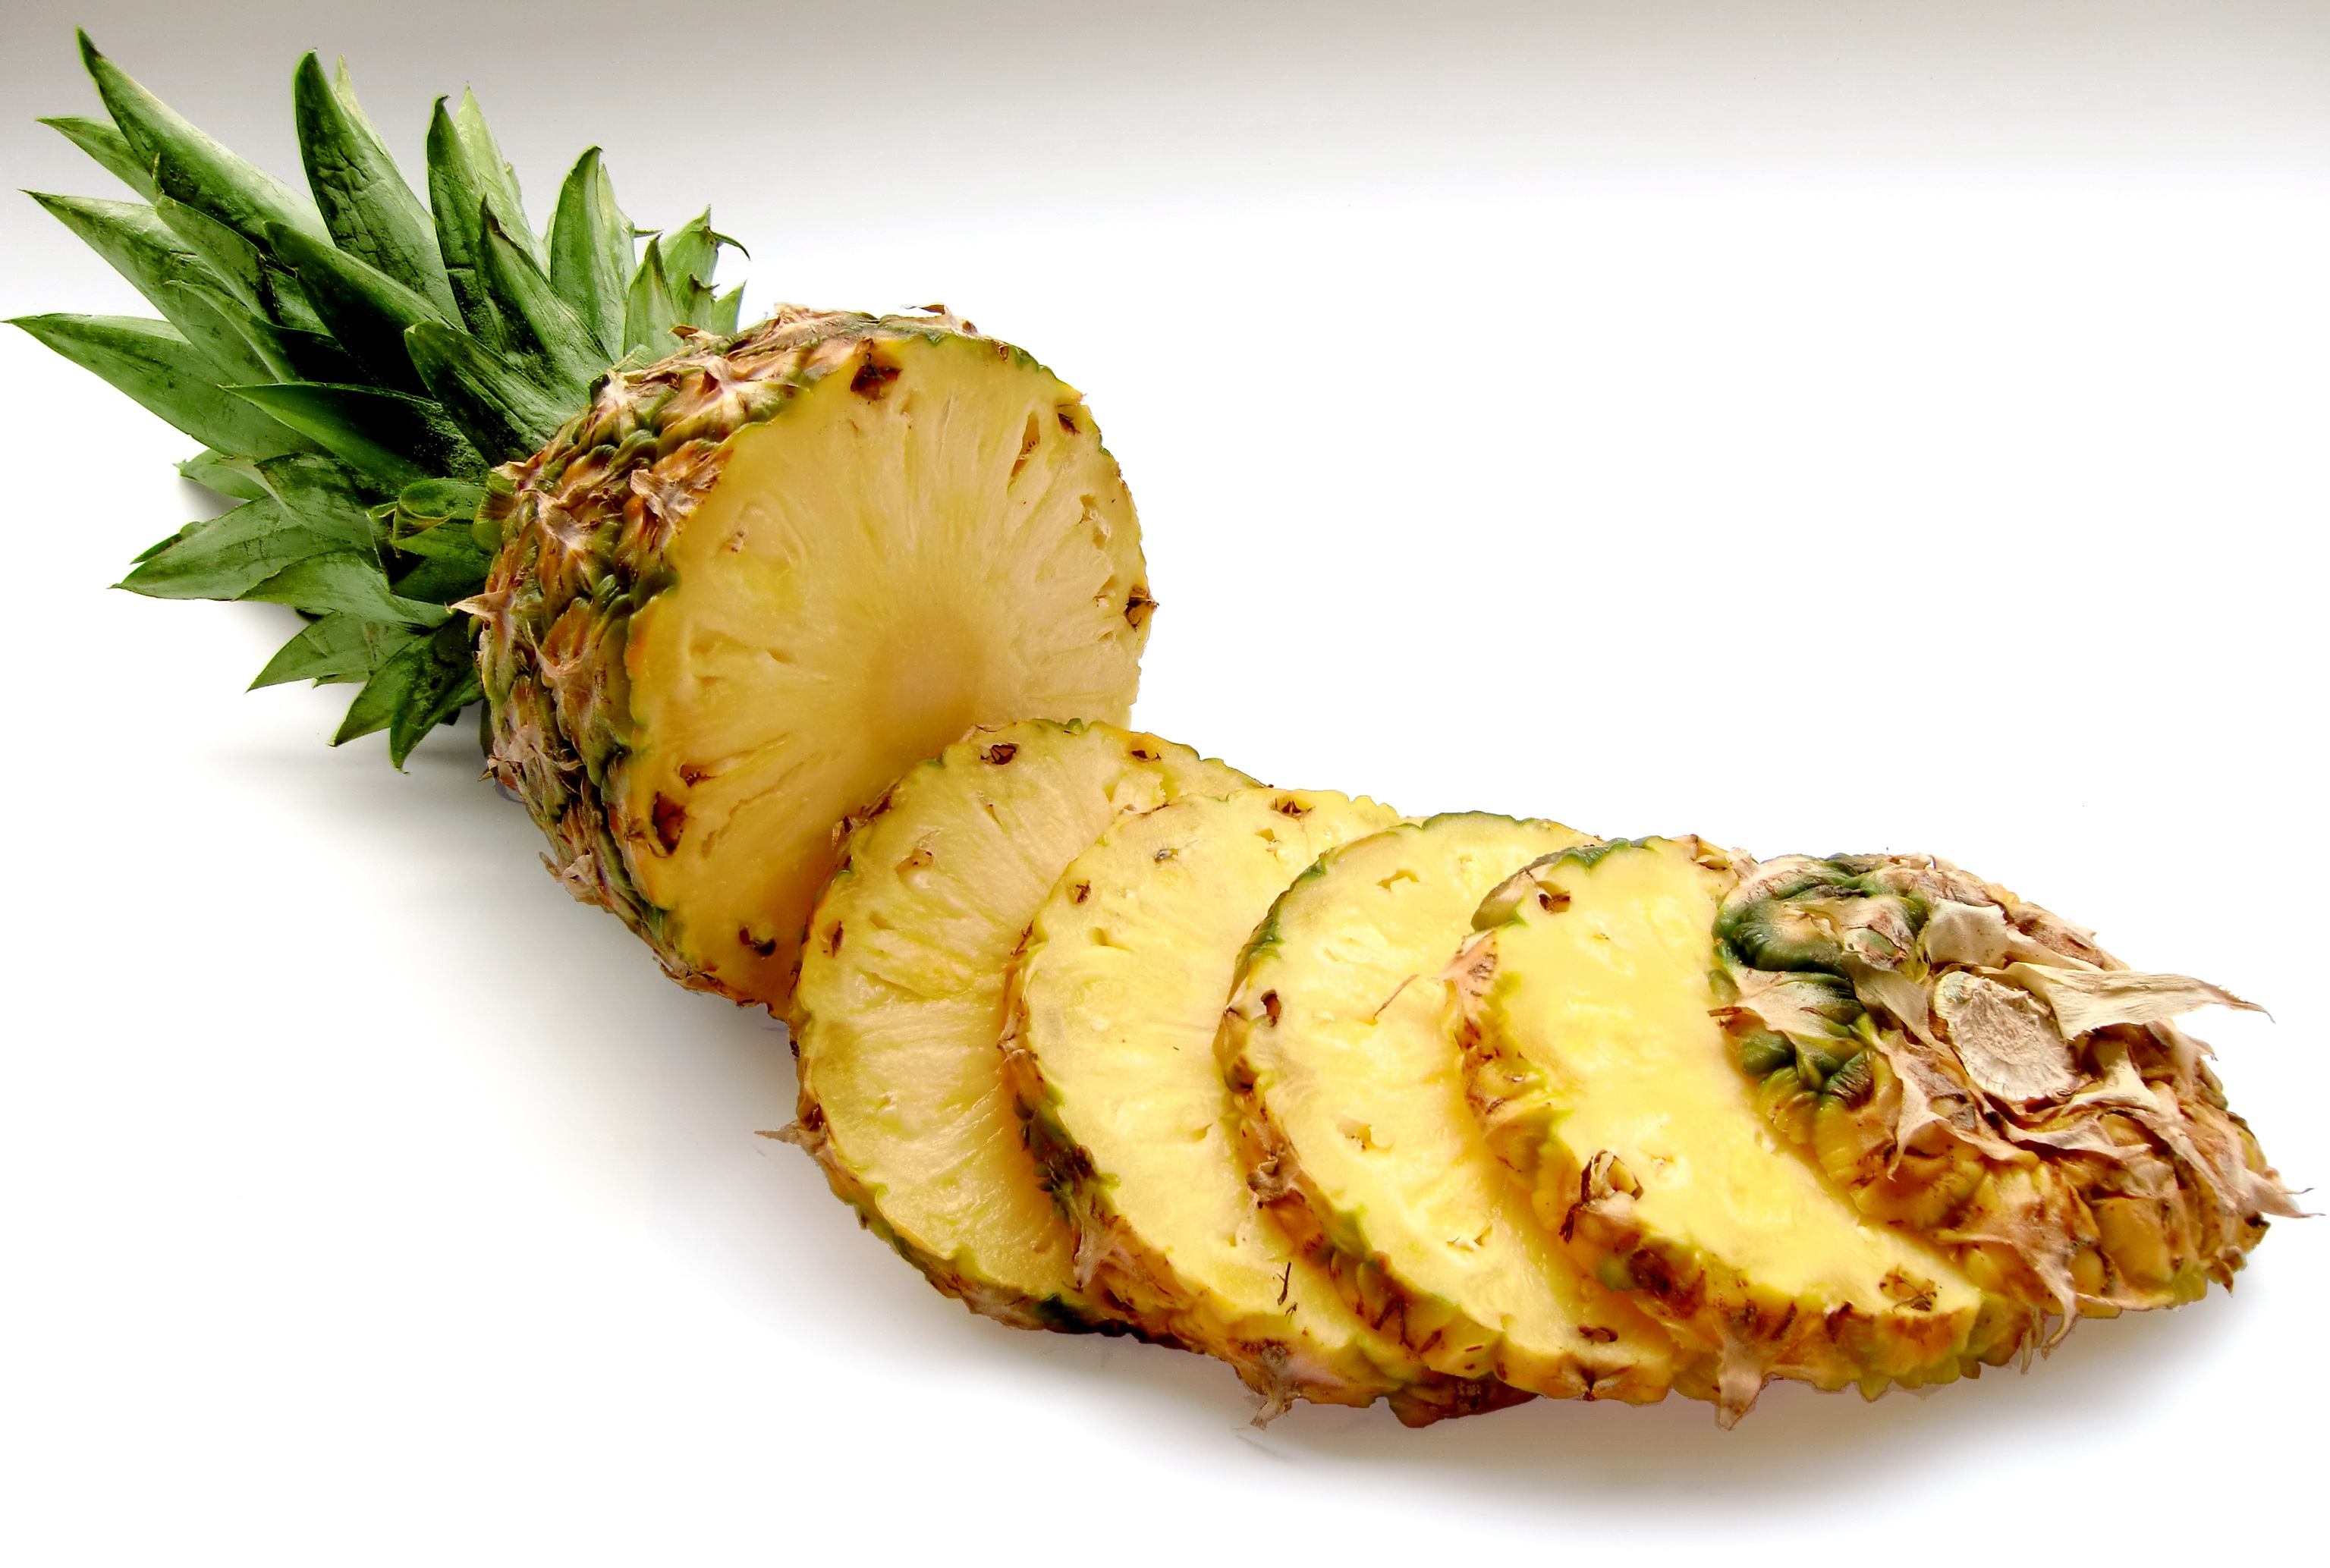
plant, fruit, food, produce, vegetable, banana, pineapple, coconut, tropical fruit, vitamins, flowering plant, ananas, bromeliaceae, land plant, banana family